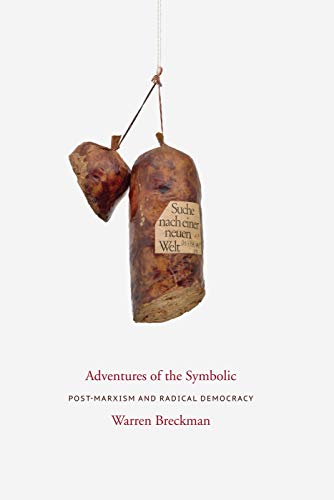
Adventures of the Symbolic: Postmarxism and Democratic Theory
Category: Buy a Kindle
Review A book that will appeal to many different constituencies―intellectual historians, political theorists, devotees of French theory, Marxists and post-Marxists, and humanists interested in the role of symbolism in culture―and is certain to become a canonical text in our field. -- Martin Jay, University of California, BerkeleyHistorians of modern thought will benefit from Breckman's novel integration of numerous recent philosophers into a convincing framework stretching from German Idealism to the present, while political theorists will reckon with this rich survey of the left in recent decades as they deliberate about its future. -- Samuel Moyn, author of The Last Utopia: Human Rights in History Breckman provides a magisterial critical survey of the uses, abuses, and disuses of the concept of the symbolic. His analysis is careful and far-ranging, with special emphasis on post-Marxism, the 'linguistic turn,' and such important figures as Merleau-Ponty, Althusser, Baudrillard, Castoriadis, Lefort, Lévi-Strauss, Lacan, Gauchet, Laclau, Mouffe, and Žižek. Breckman's account of the thought of these and other figures is enlivened by the fact that he does not limit himself to safe objectifications of the 'other' but undertakes dialogic (or open dialectical) engagements worked over by genuine concern with the problems and political implications at issue. -- Dominick LaCapra, Cornell University Adventures of the Symbolic is a trailblazing journey into forbidding terrain. It addresses one of the most controversial and fascinating trends in postwar European social thought―the dismantling of the Marxian paradigm and the emergence of a new species of theory that casts light on the radically open and postfoundational character of democracy. Castoriadis, Lefort, Laclau, Mouffe, Gauchet, Žižek―these are names to conjure with, but to understand their contributions is another thing entirely. Warren Breckman has the rare combination of theoretical lucidity and political acumen to guide us on this adventure. His achievement is simply stunning, a genuine milestone in the history of twentieth-century political thought. -- Peter E. Gordon, Harvard University, author of Continental Divide: Heidegger, Cassirer, Davos In addition to offering a valuable and significant account of the politics associated with what Breckman calls "the symbolic turn"… the book marks an exceptional effort to render intellectual history useful for the purposes of democratic theory. ― American Historical Review About the Author Warren Breckman is the Rose Family Endowed Term Professor of modern European intellectual history at the University of Pennsylvania. He is the author of Marx, the Young Hegelians, and the Origins of Radical Social Theory: Dethroning the Self and European Romanticism : A Brief History with Documents . He is also executive coeditor of the Journal of the History of Ideas .
Features: Marxism's collapse in the twentieth century profoundly altered the style and substance of Western European radical thought. To build a more robust form of democratic theory and action, prominent theorists moved to reject revolution, abandon class for more fragmented models of social action, and elevate the political over the social. Acknowledging the constructedness of society and politics, they chose the "symbolic" as a concept powerful enough to reinvent leftist thought outside a Marxist framework. Following Maurice Merleau-Ponty's | Adventures of the Dialectic | , which reassessed philosophical Marxism at mid century, Warren Breckman critically revisits these thrilling experiments in the aftermath of Marxism.The post-Marxist idea of the symbolic is dynamic and complex, uncannily echoing the early German Romantics, who first advanced a modern conception of symbolism and the symbolic. Hegel and Marx denounced the Romantics for their otherworldly and nebulous posture, yet post-Marxist thinkers appreciated the rich potential of the ambiguities and paradoxes the Romantics first recognized. Mapping different ideas of the symbolic among contemporary thinkers, Breckman traces a fascinating reflection of Romantic themes and resonances, and he explores in depth the effort to reconcile a radical and democratic political agenda with a politics that does not privilege materialist understandings of the social. Engaging with the work of Claude Lévi-Strauss, Cornelius Castoriadis, Claude Lefort, Marcel Gauchet, Ernesto Laclau, Chantal Mouffe, and Slavoj Žižek, Breckman uniquely situates these important theorists within two hundred years of European thought and extends their profound relevance to today's political activism.